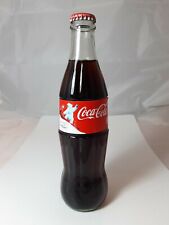
Waste category: glass